Poly-1

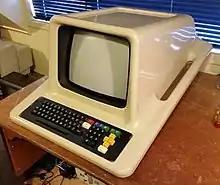
Poly-1 computer

The Poly-1 was a desktop computer designed in New Zealand for educational use.